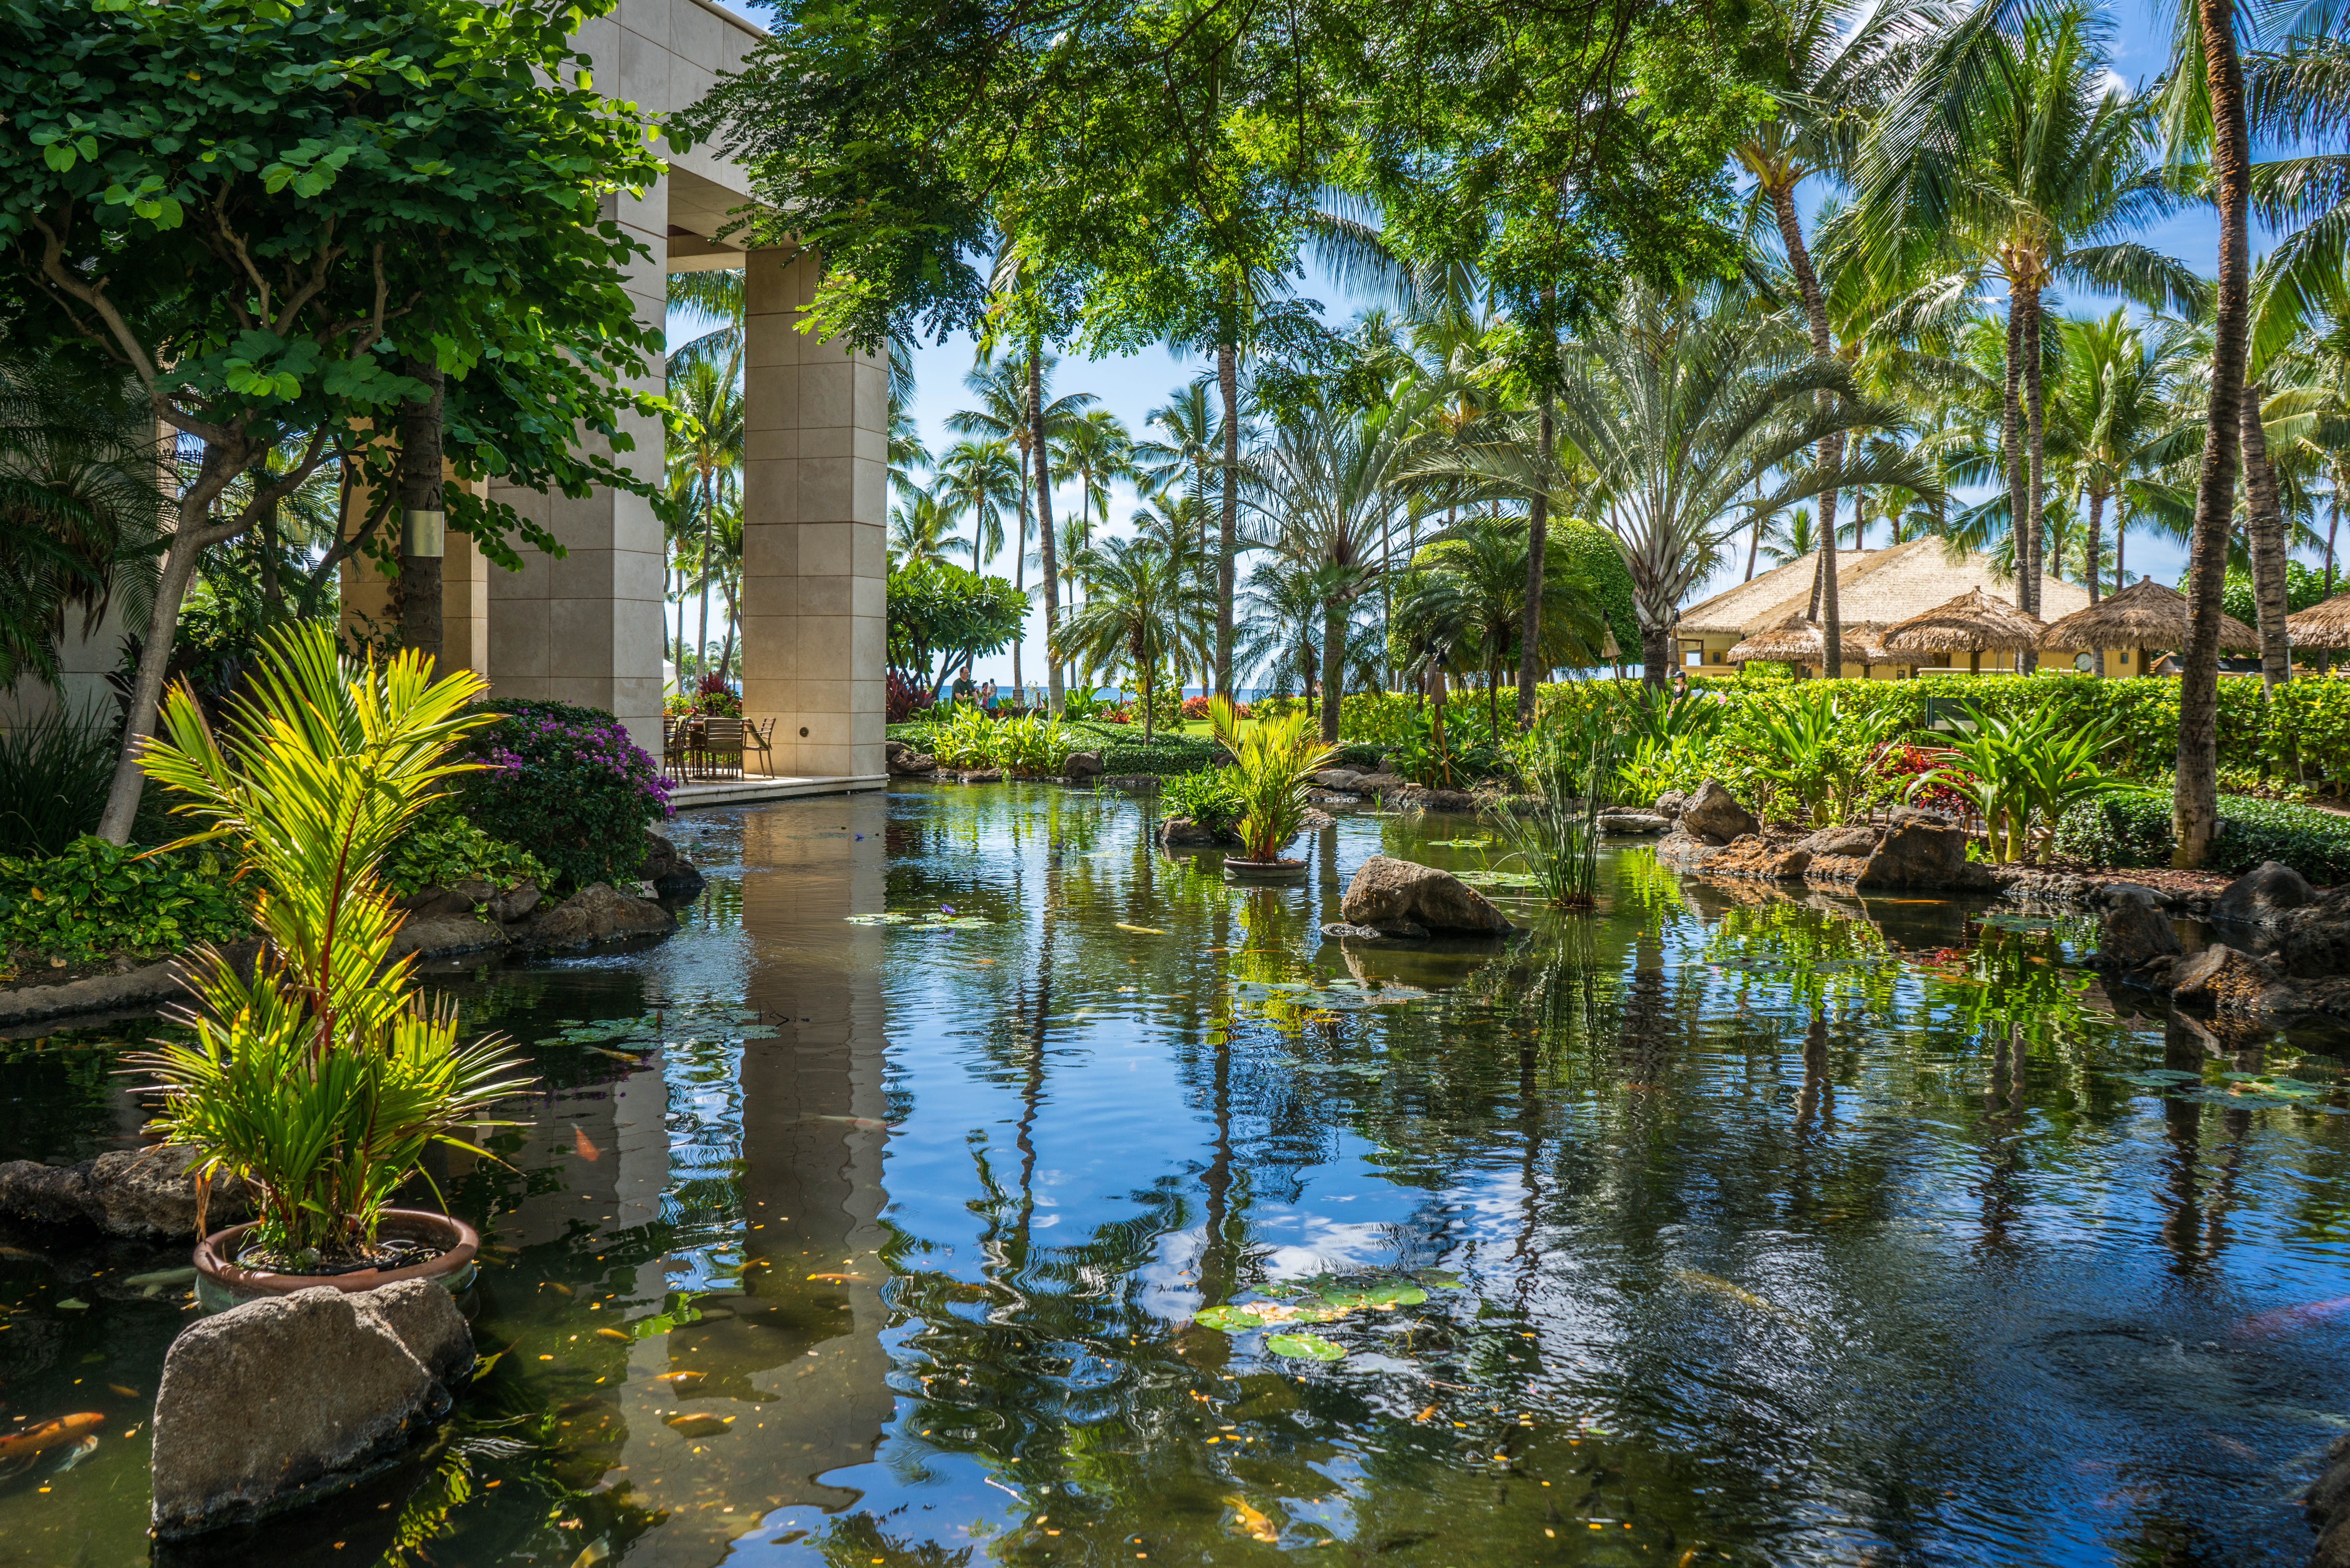
tree, water, person, people, sky, flower, summer, vacation, travel, pool, pond, jungle, swimming pool, tropical, botany, blue, garden, leisure, swimming, clouds, fun, resort, botanical garden, estate, palm trees, summer vacation, summer fun, arecales